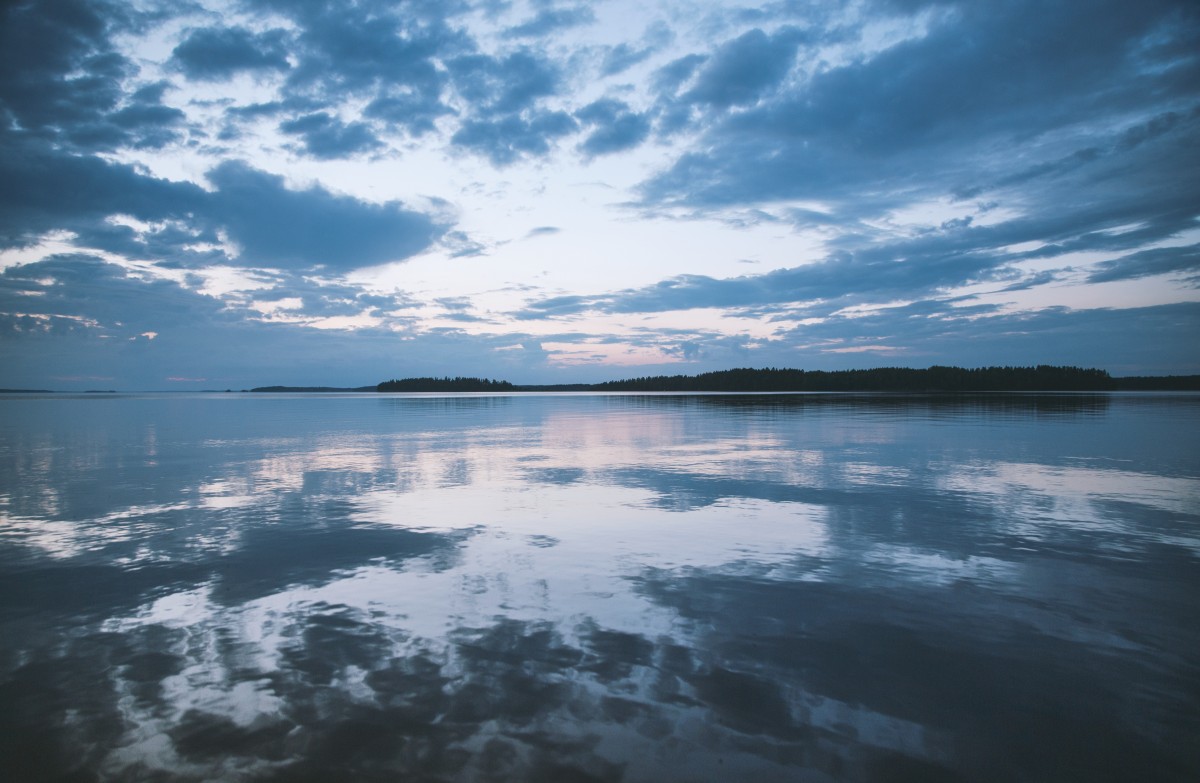
Tags: coast, ocean, horizon, cloud, sky, sunrise, sunset, sunlight, morning, shore, wave, lake, dawn, river, dusk, evening, reflection, vehicle, bay, body of water, loch, meteorological phenomenon